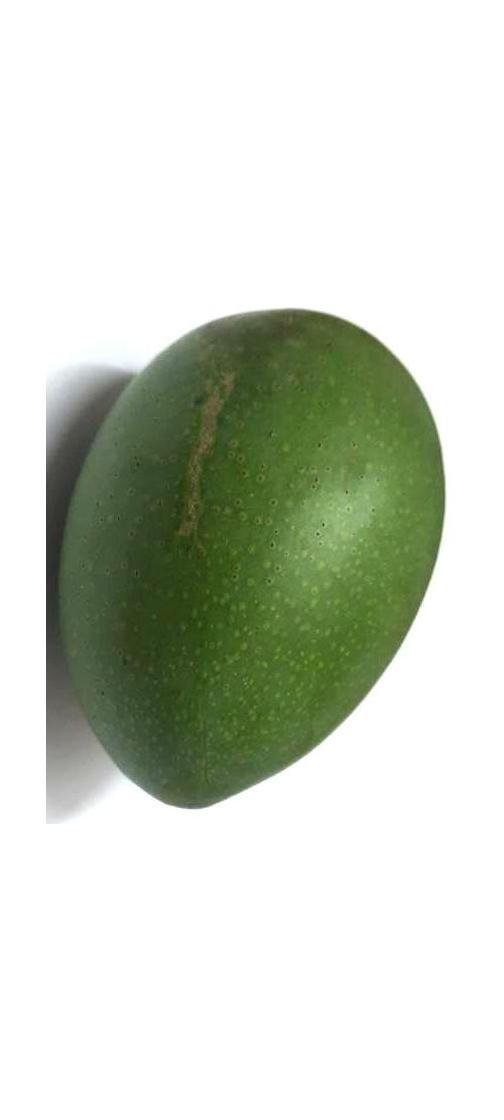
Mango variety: Ashshina Zhinuk